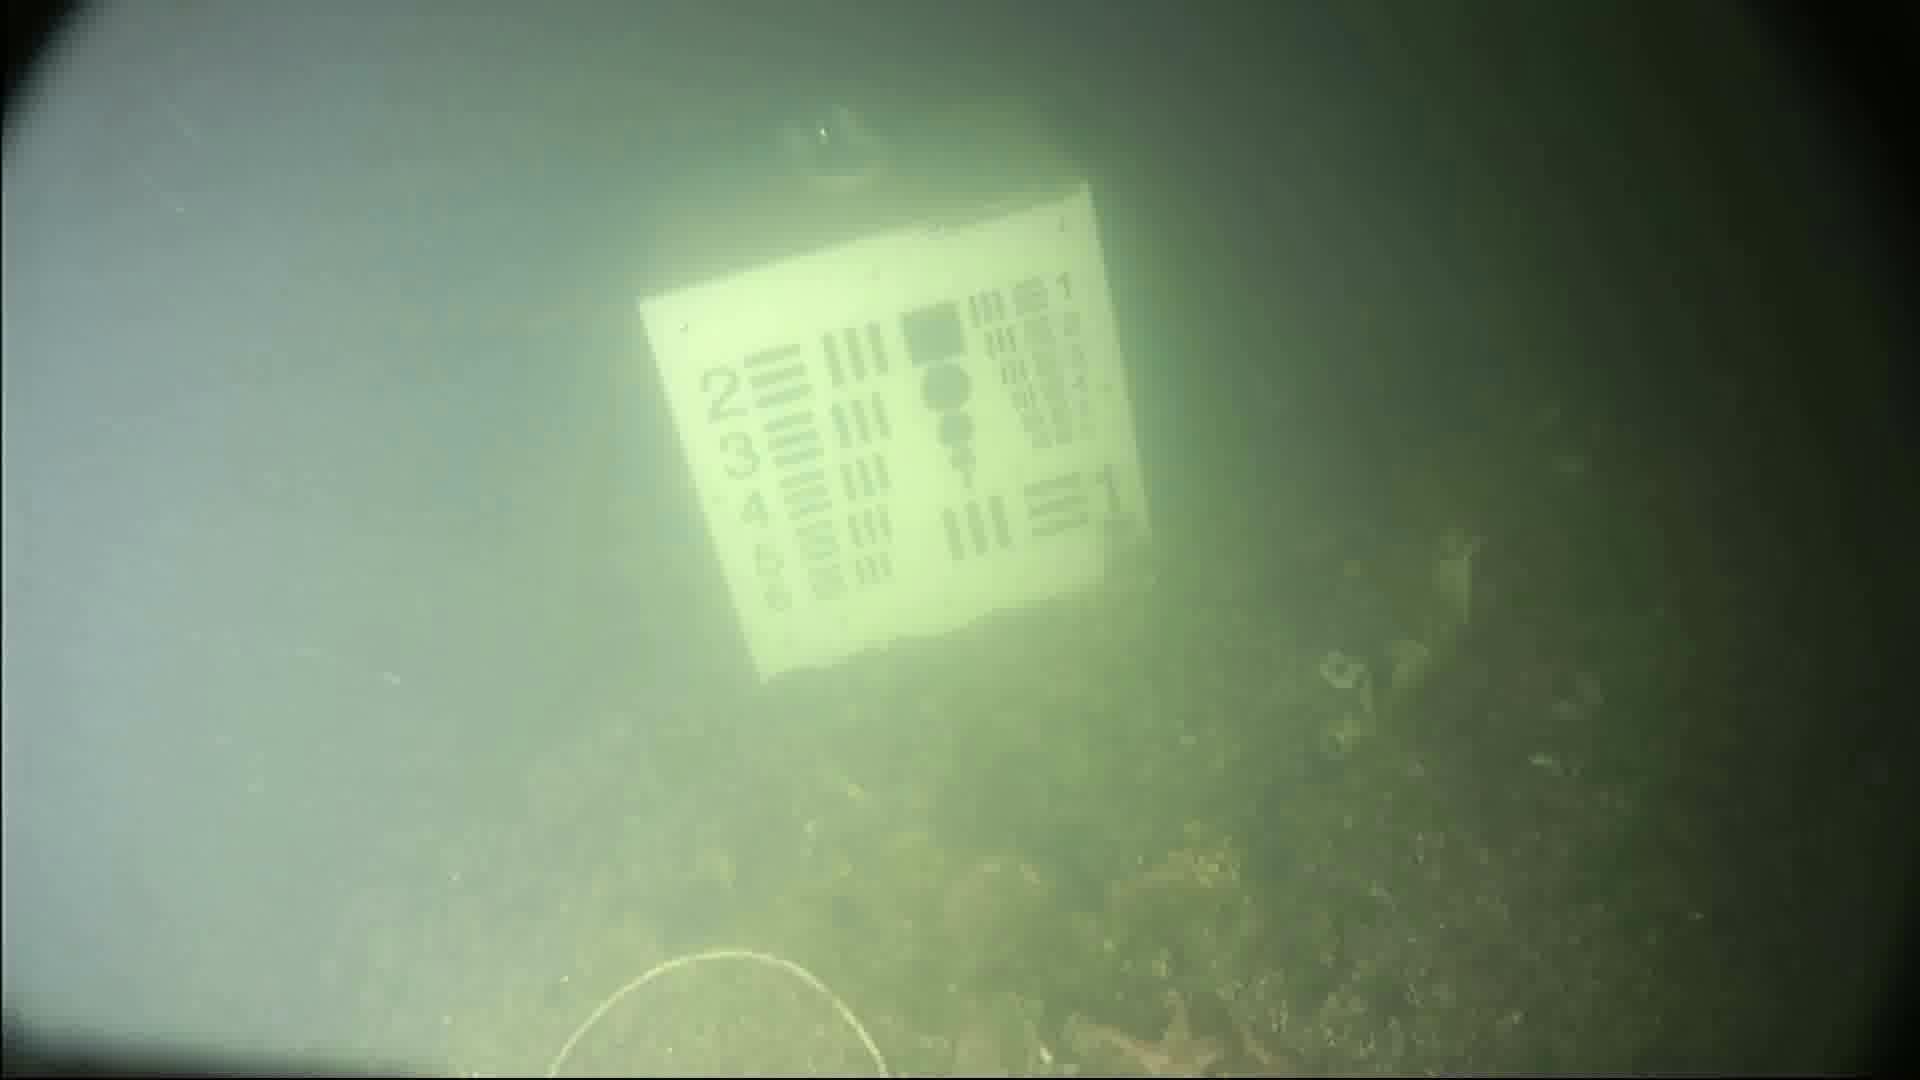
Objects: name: starfish